Chatham railway station (Kent)

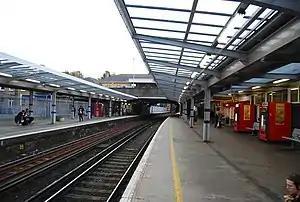
The platforms looking eastbound, 2011

Chatham railway station is on the Chatham Main Line in England, serving the town of Chatham, Kent. It is down the line from and is situated between and Gillingham.